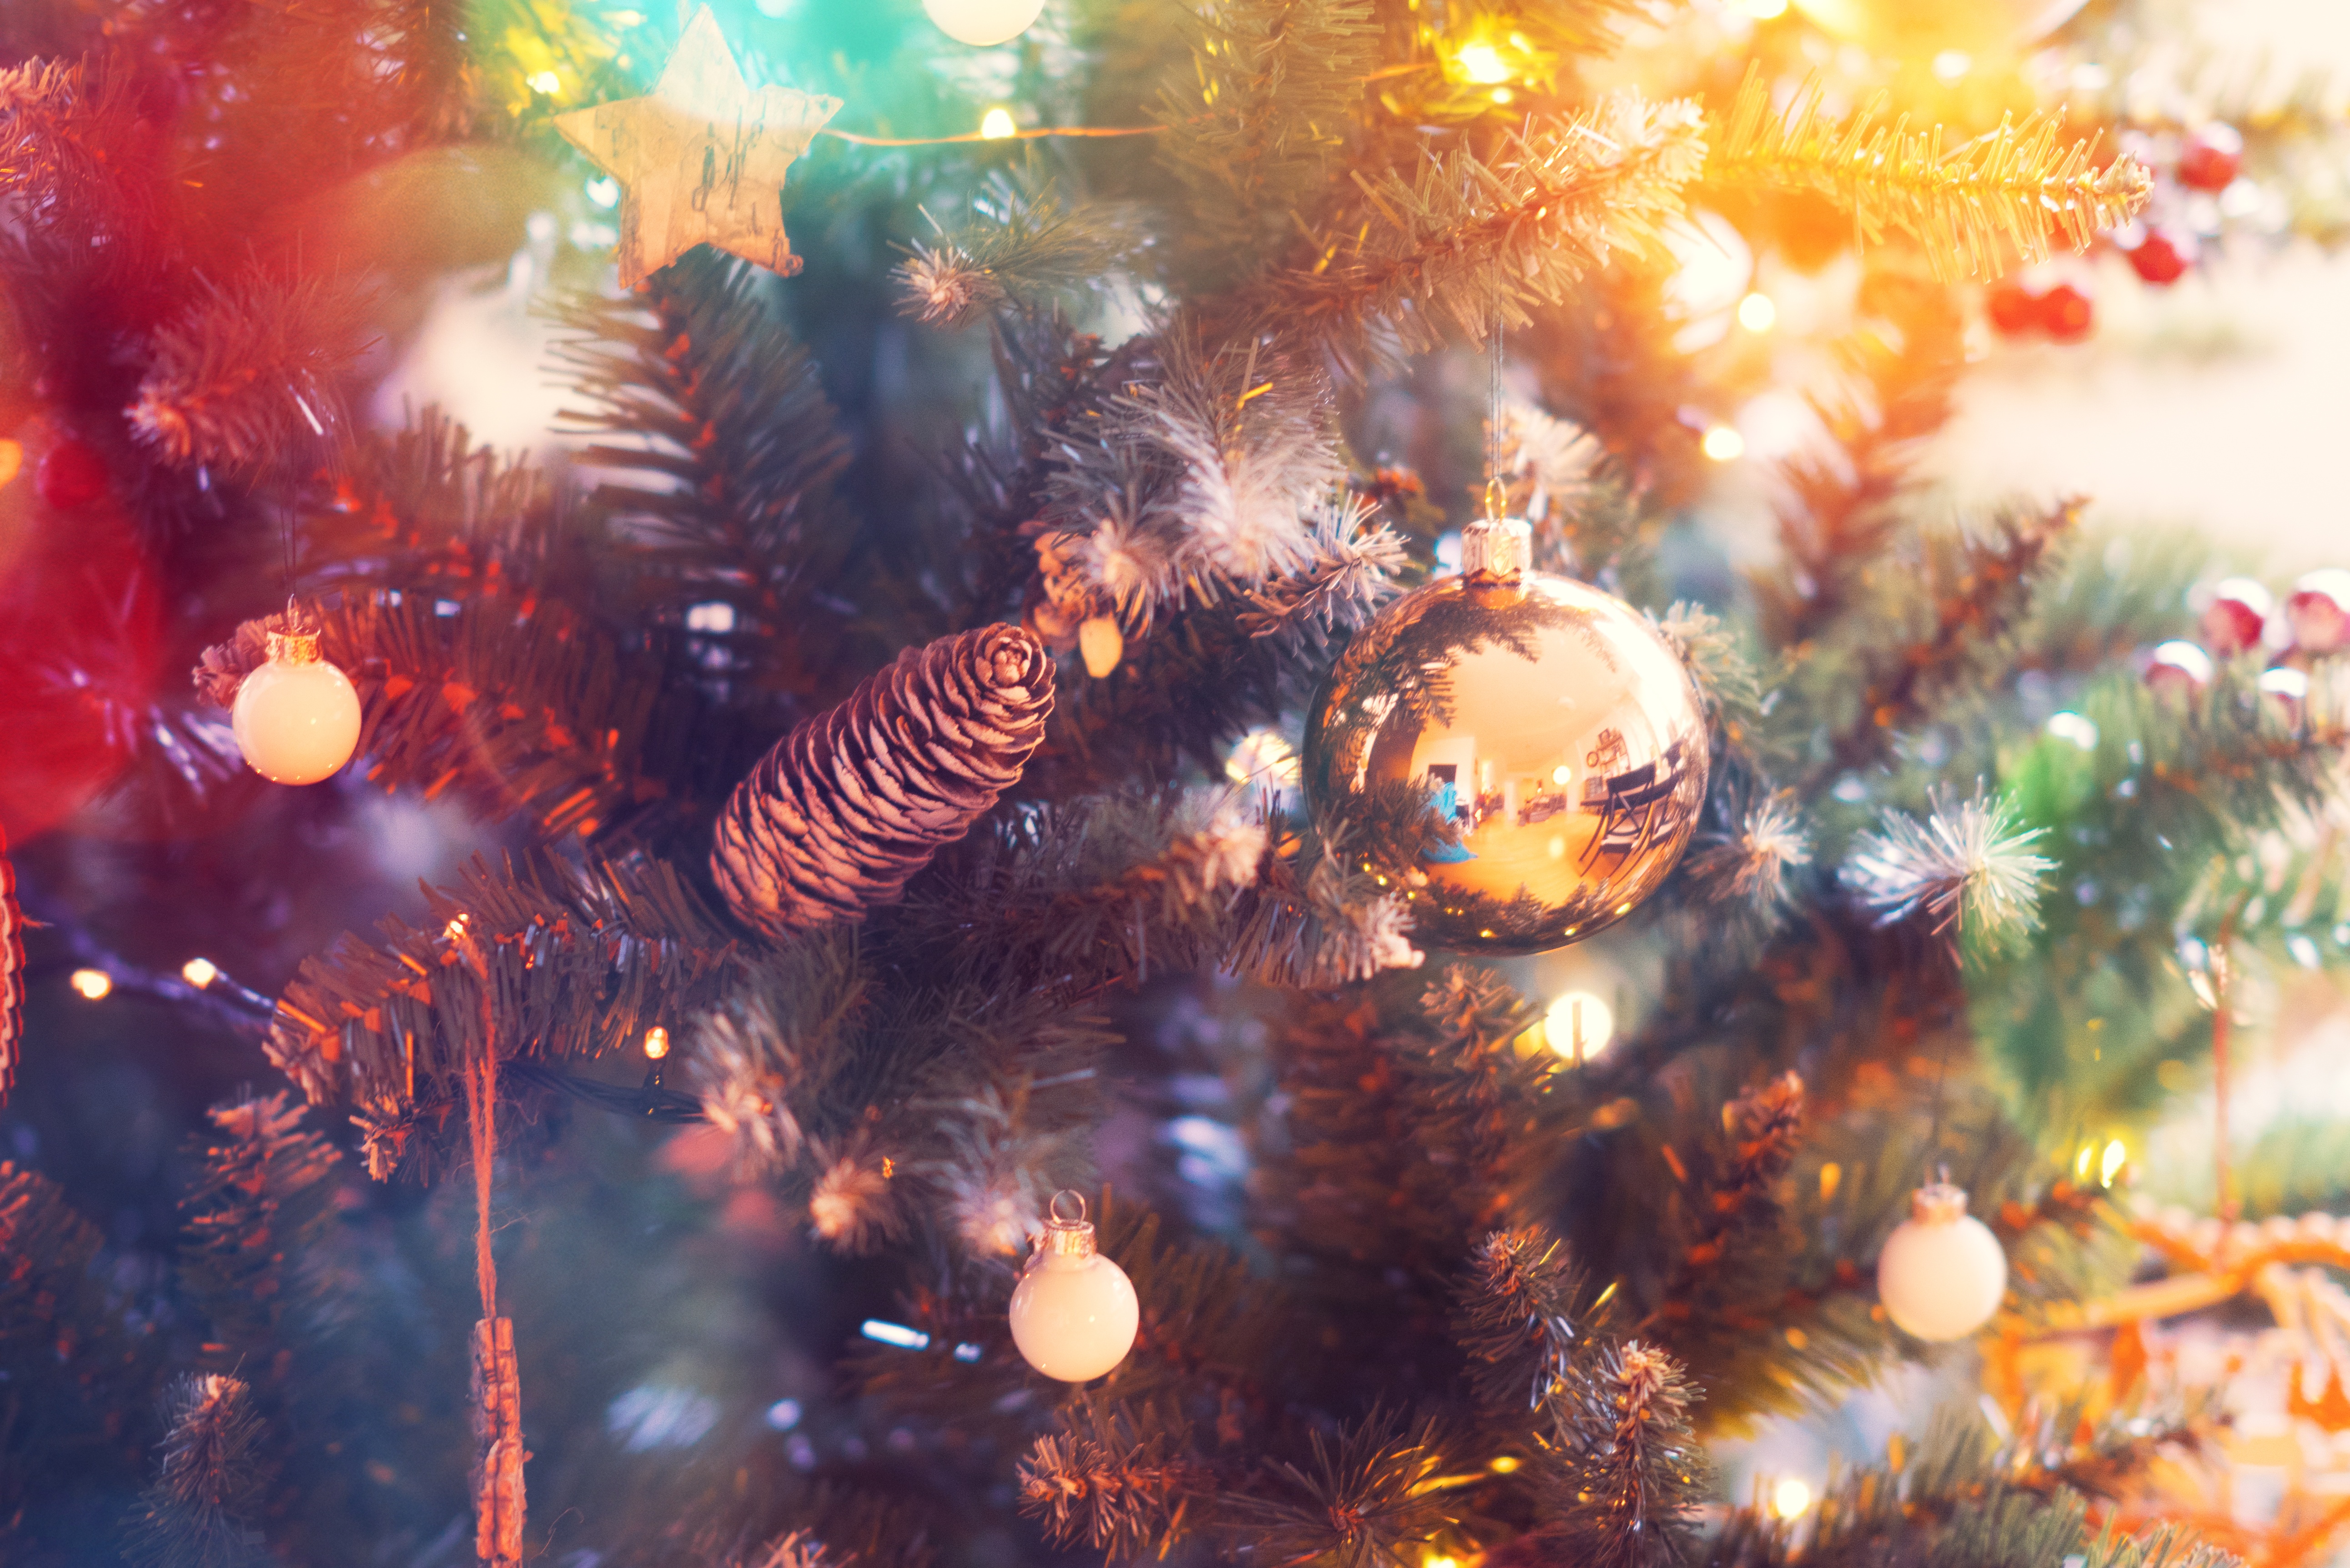
tree, autumn, holiday, christmas, christmas tree, christmas decoration, event